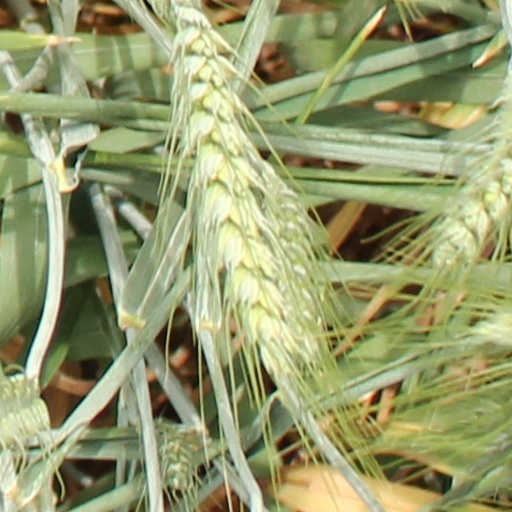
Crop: wheat